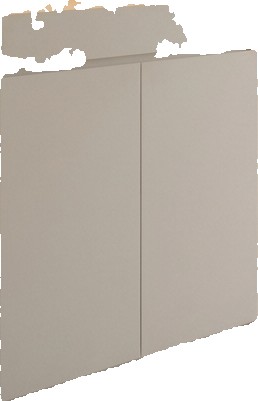
Surface category: cabinetry